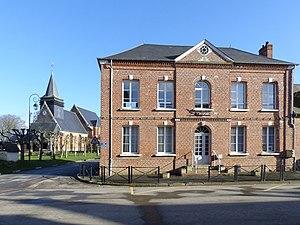
Mairie et église de Haute-Épine
Haute-Épine est une commune française située dans le département de l'Oise, en région Hauts-de-France.